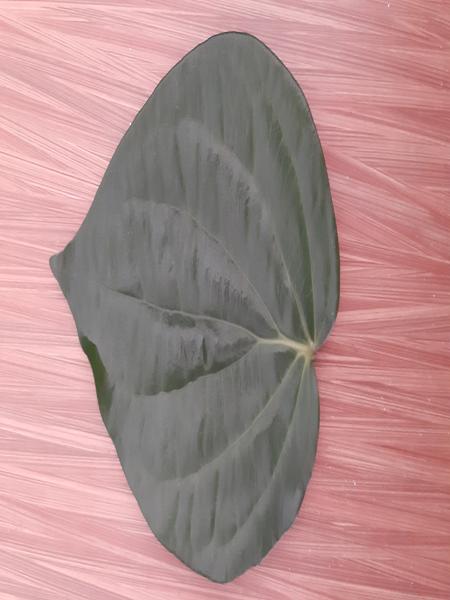
Plant: Betel